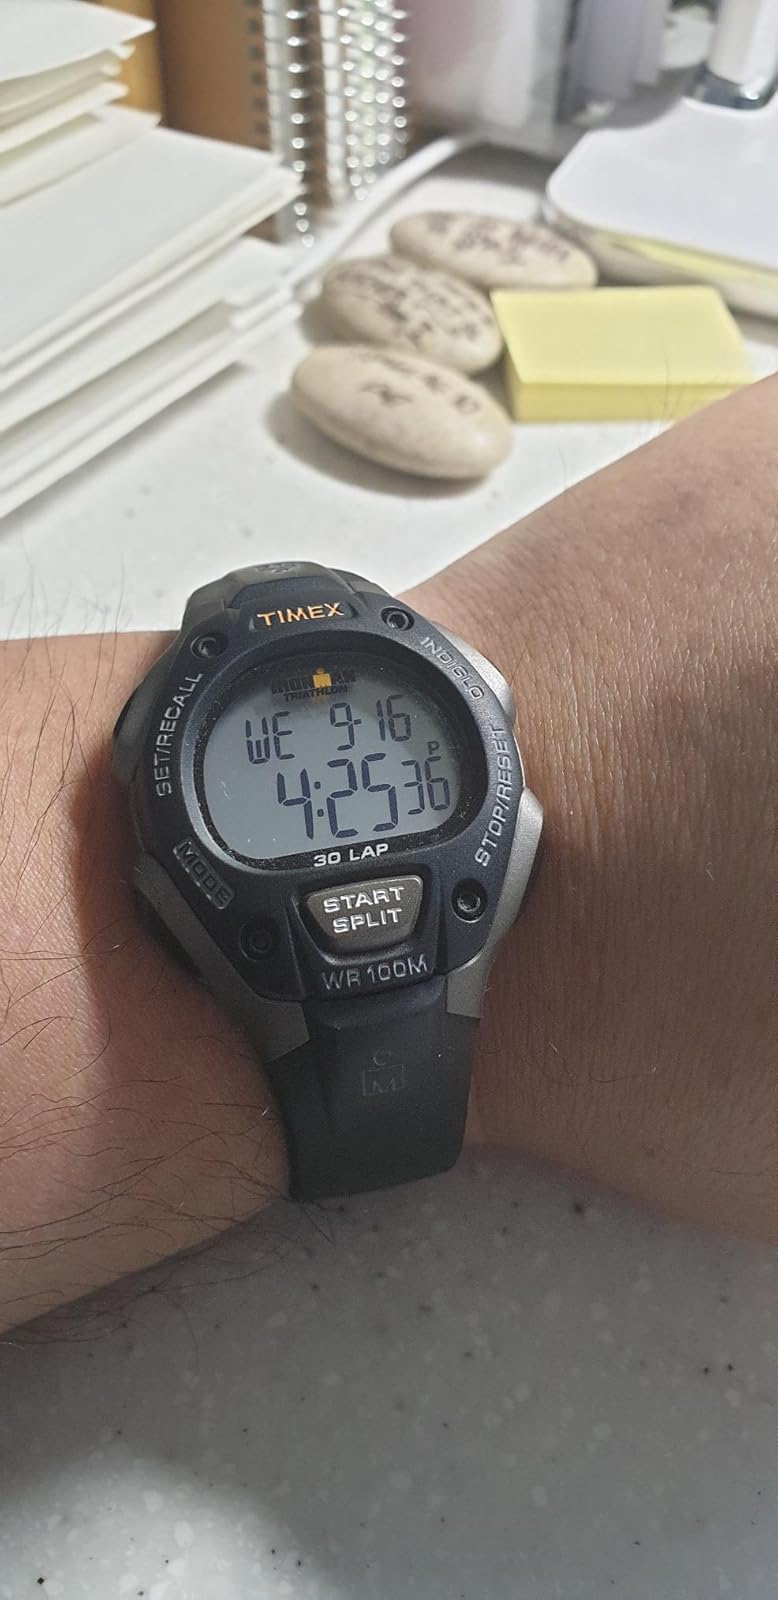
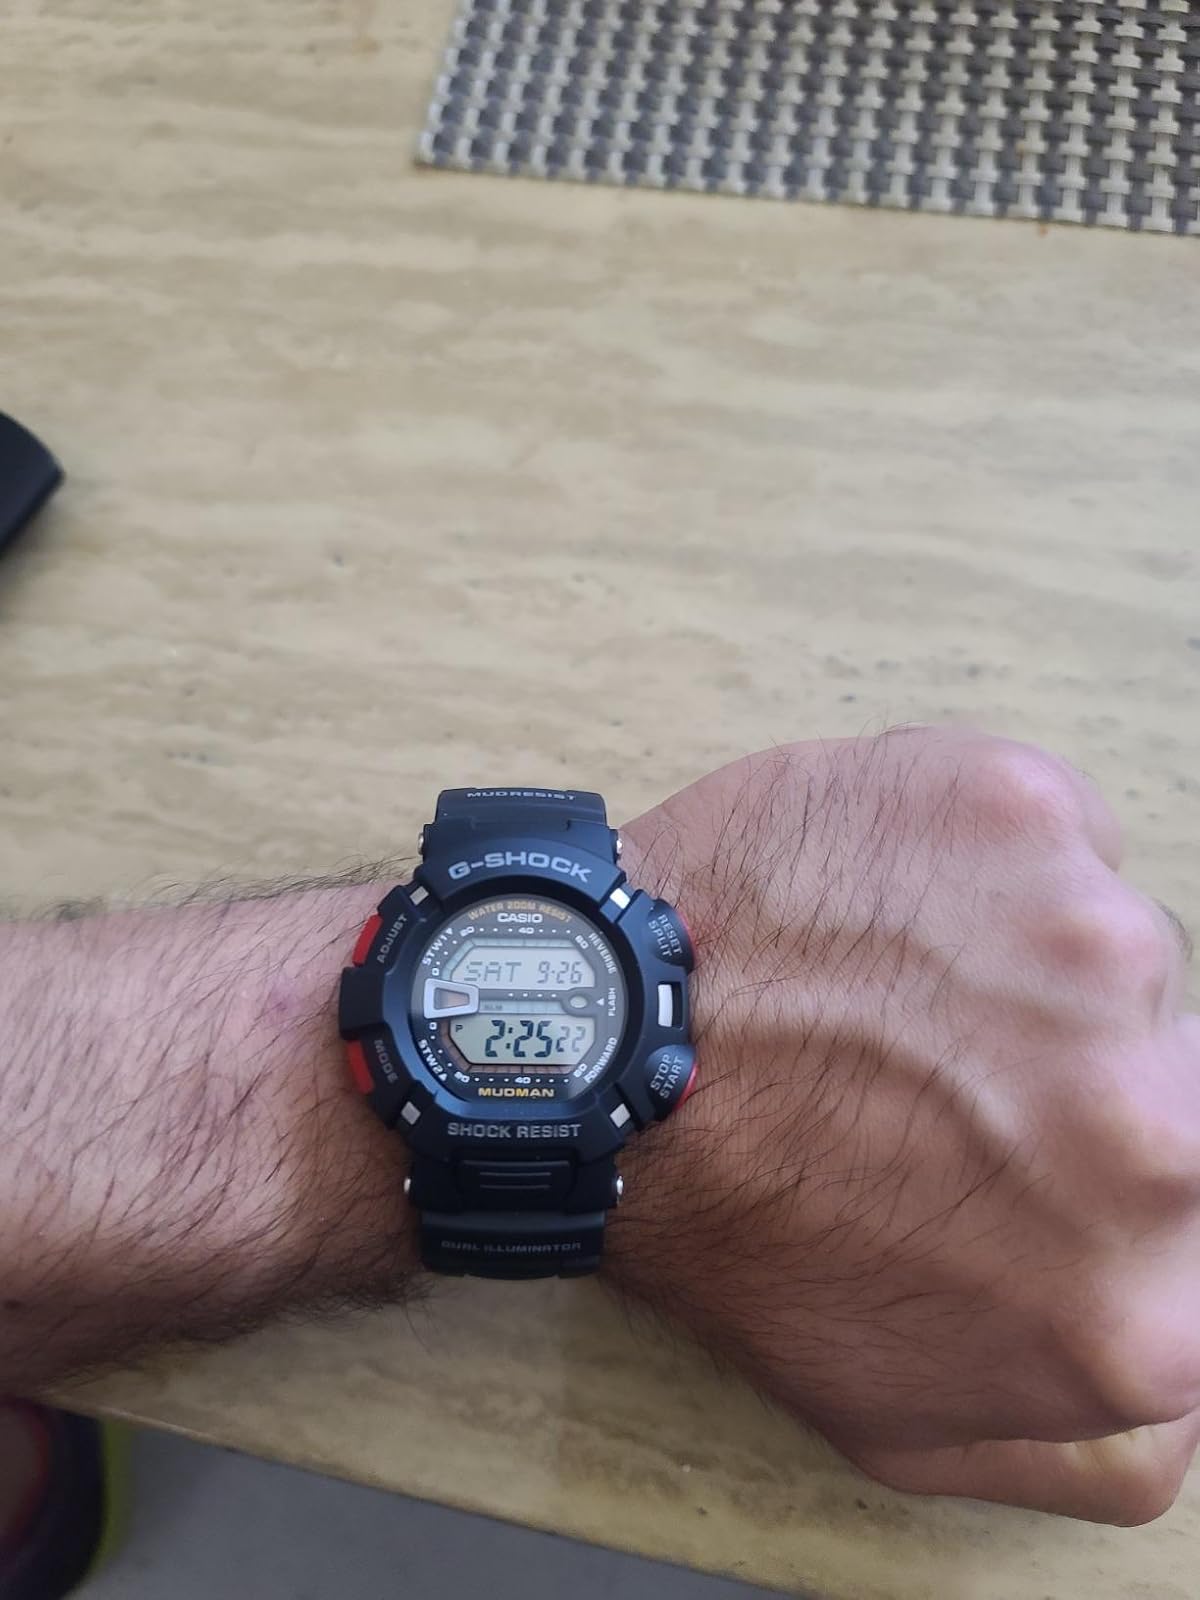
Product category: accessories_watch
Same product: no